1949 Australian Grand Prix

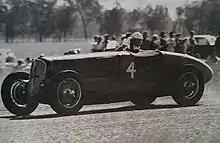
The race winning Delahaye 135MS of John Crouch at the 1949 Australian Grand Prix

There was a total of 28 competitors for the first Queensland held Grand Prix around the 6.92 km track. Out of the 28 cars that began the race only 11 finished. The eventual winner of the Grand Prix was John Crouch, a motor sales manager in his private life. The 1949 race was the fourth Australian Grand Prix in which Crouch had participated and he won the race driving a blue Delahaye which he had acquired after the war. Crouch finished the Grand Prix with a time that was 5 minutes (approximately 2 laps) faster than second placed Ray Gordon who drove an MG TC Special. Behind Gordon finishing in third place was Arthur Rizzo in the Riley Special, followed by Peter Critchley in the MG TB Special in fourth. Alan Larsen finished the 1949 Australian Grand Prix in fifth position driving the Cadillac Special.